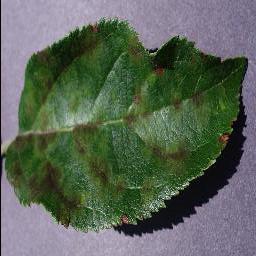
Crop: apple
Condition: scab